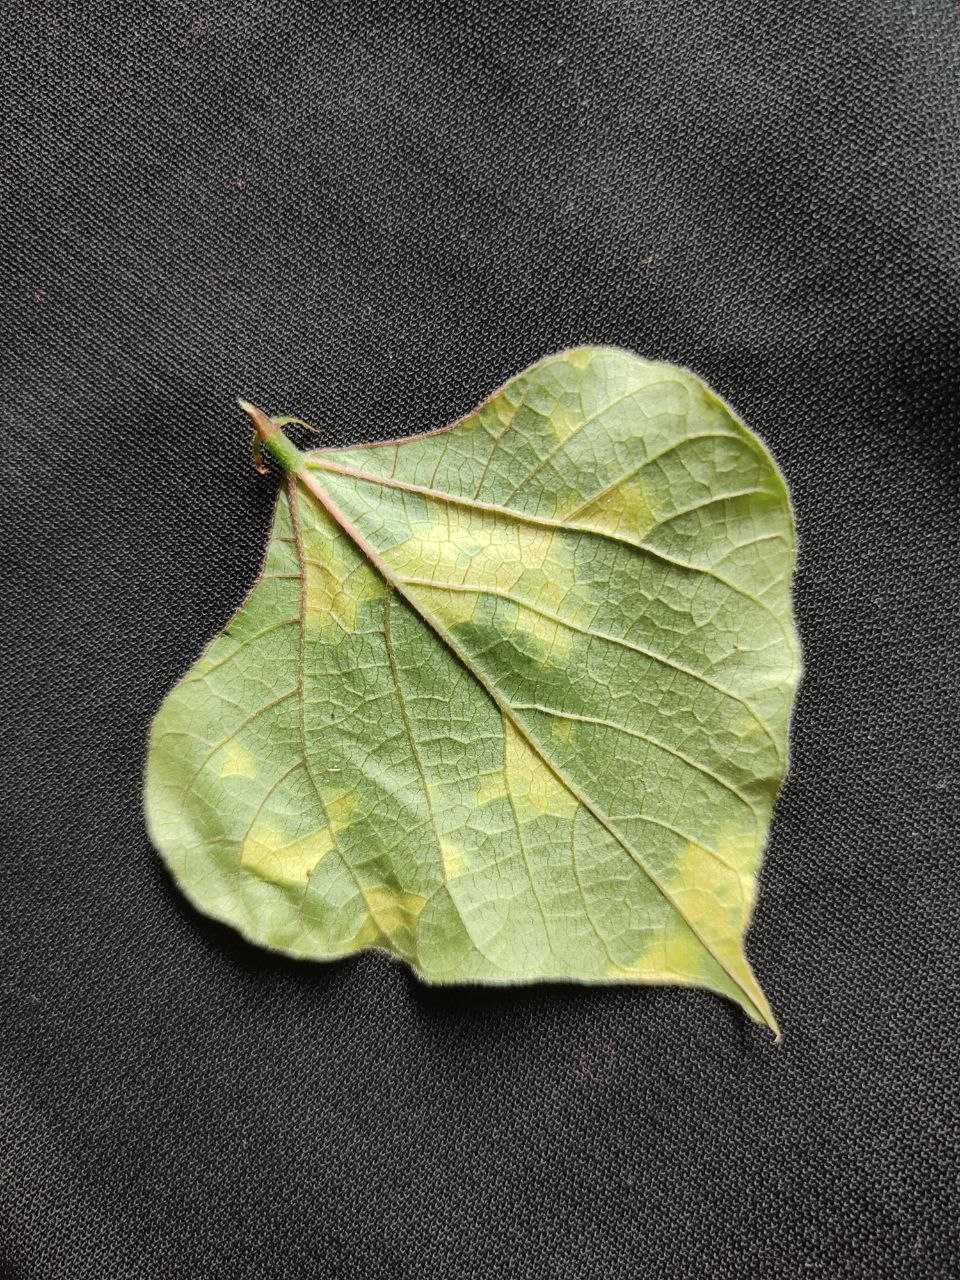
Crop: bean
Leaf condition: Mosaic Virus